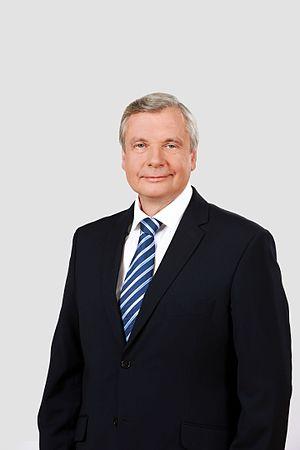
Kārlis Šadurskis, né le 11 octobre 1959 à Riga, est un homme politique letton membre d'Unité.